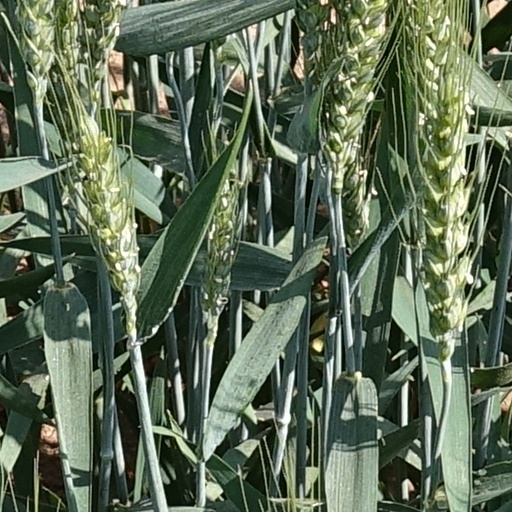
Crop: wheat